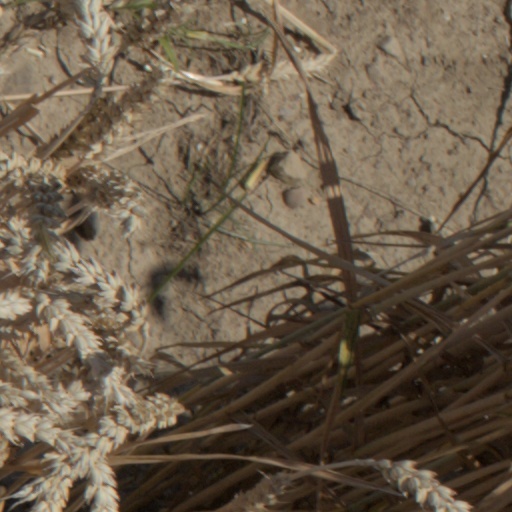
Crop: wheat